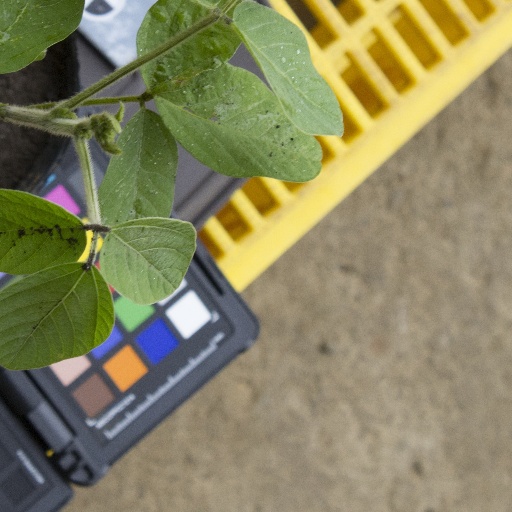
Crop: soybean